State Library of Massachusetts

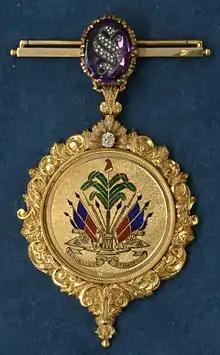
The medal presented to Charles Sumner by President Nissage Saget of Haiti in honor of Sumner's work to gain U.S. recognition of Haiti as a sovereign state. Donated to the State Library of Massachusetts by Charles Sumner.

The library curates several exhibits each year that feature items from the library collections. Past library exhibits have included: